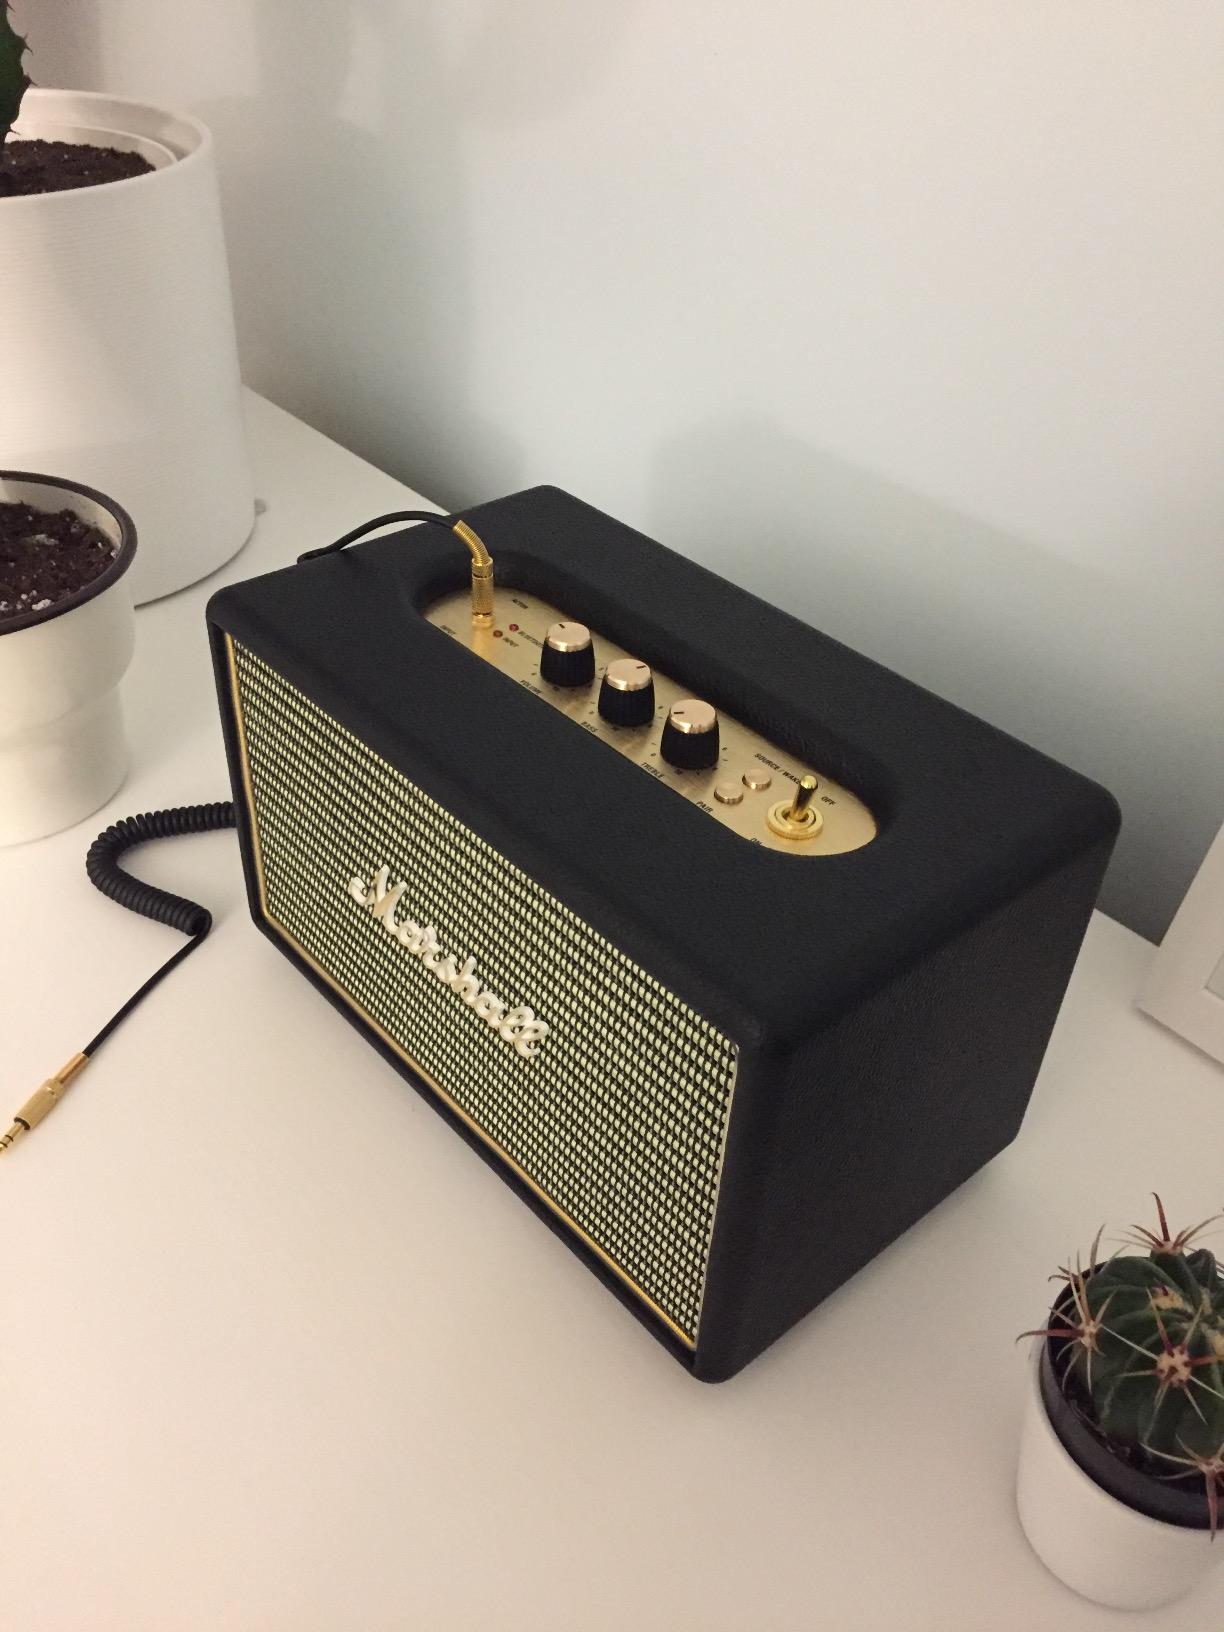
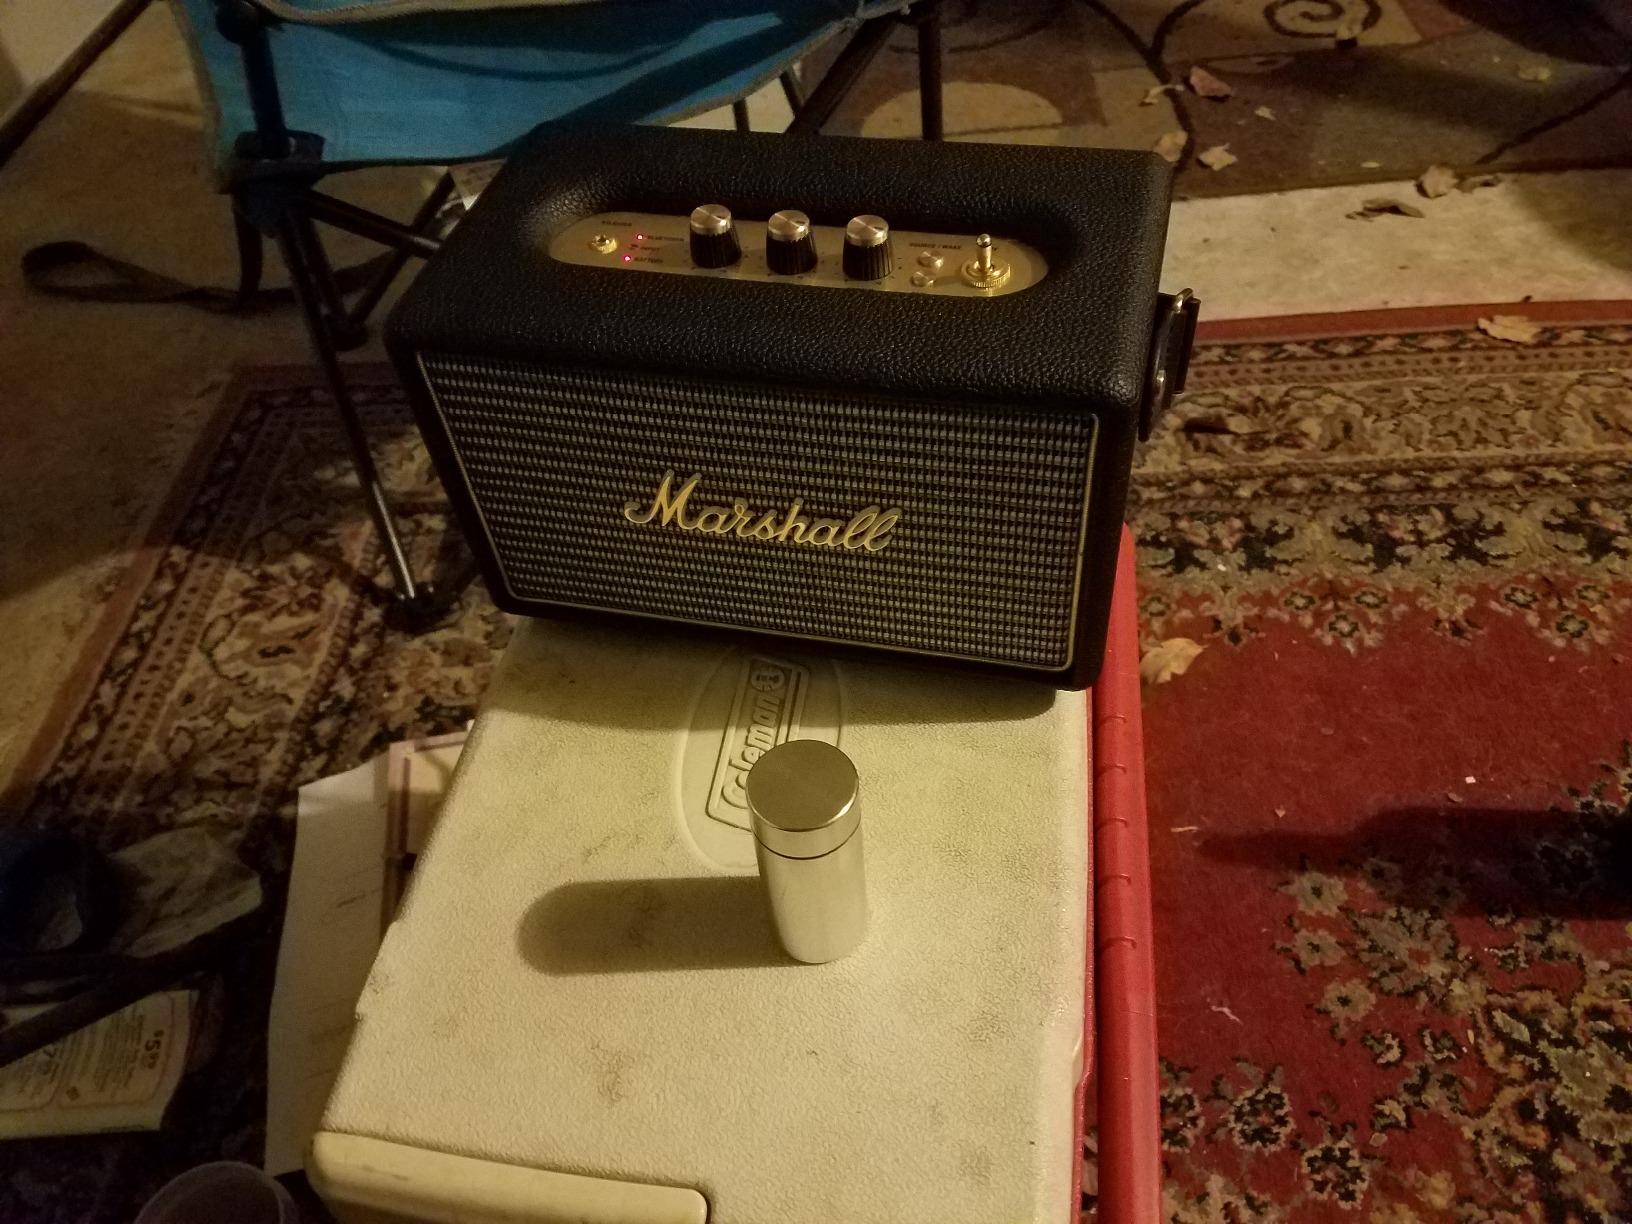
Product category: speaker
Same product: yes